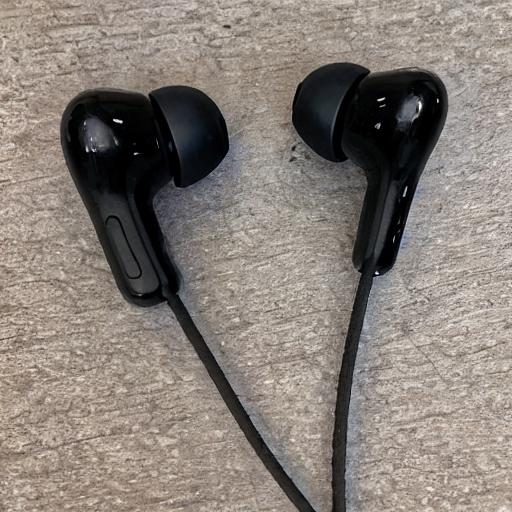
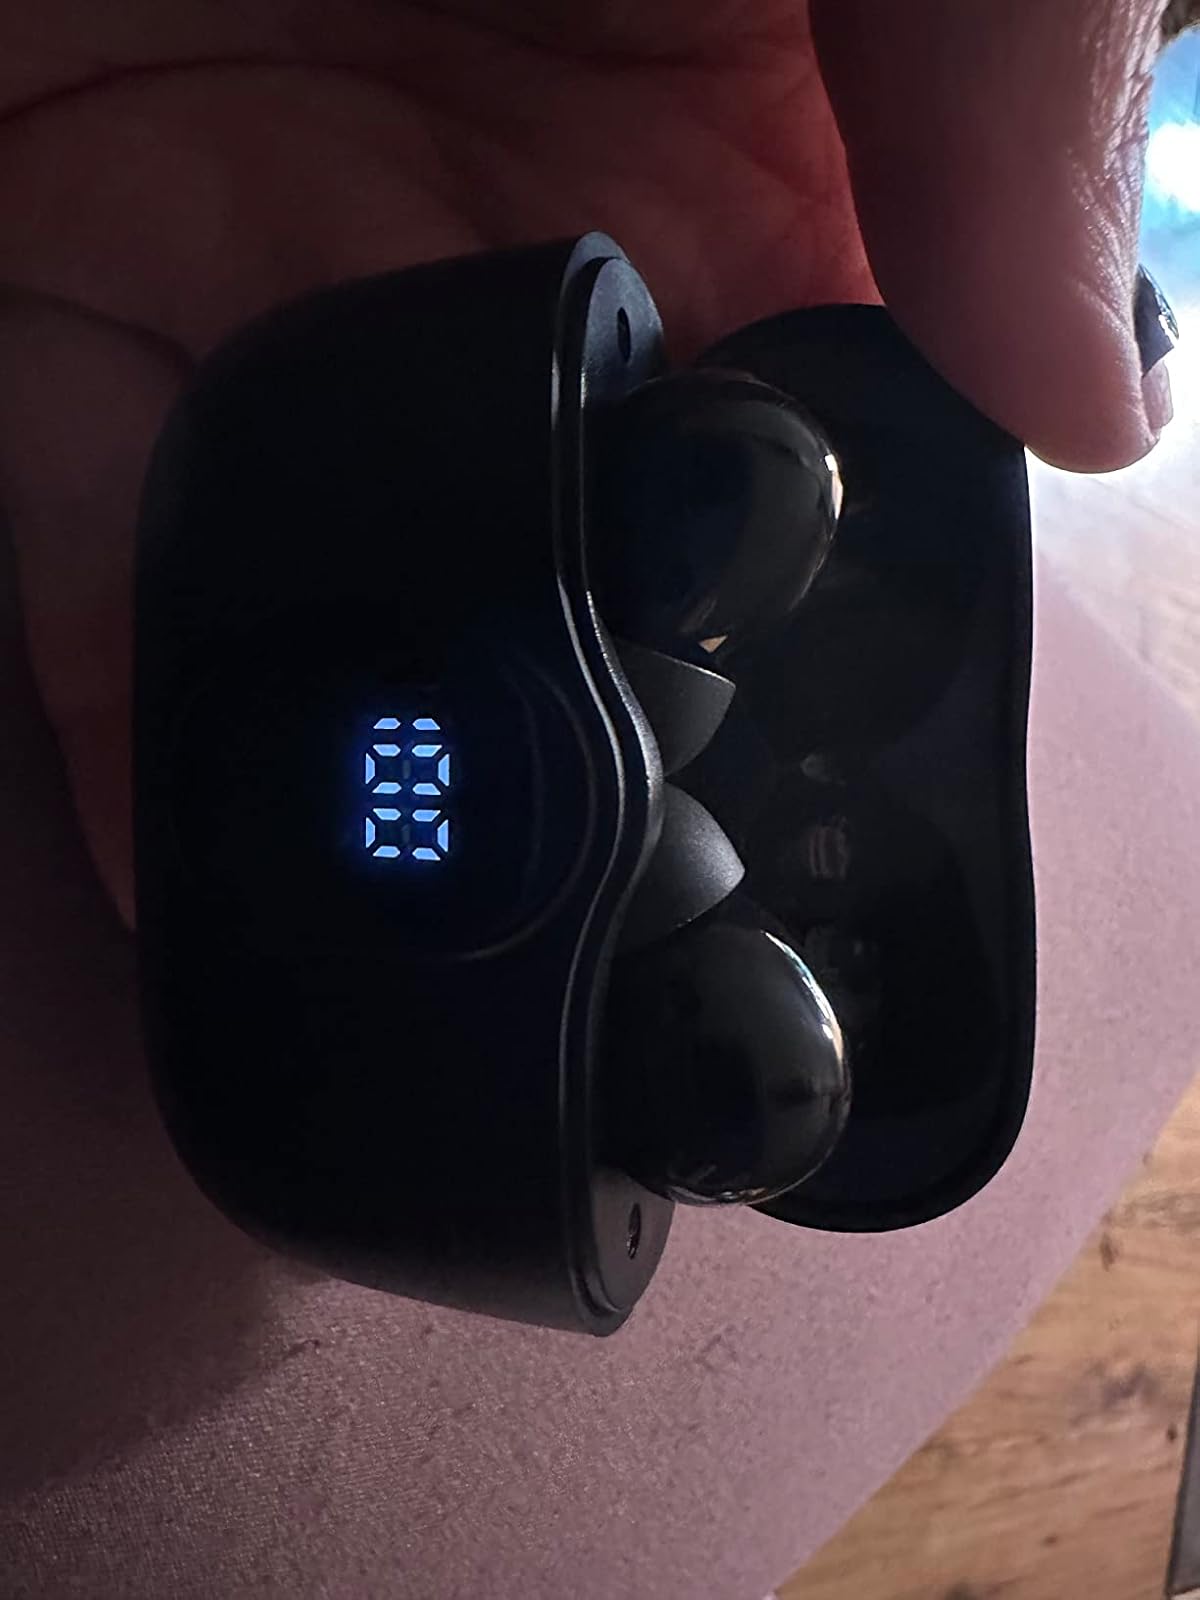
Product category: earbuds
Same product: no